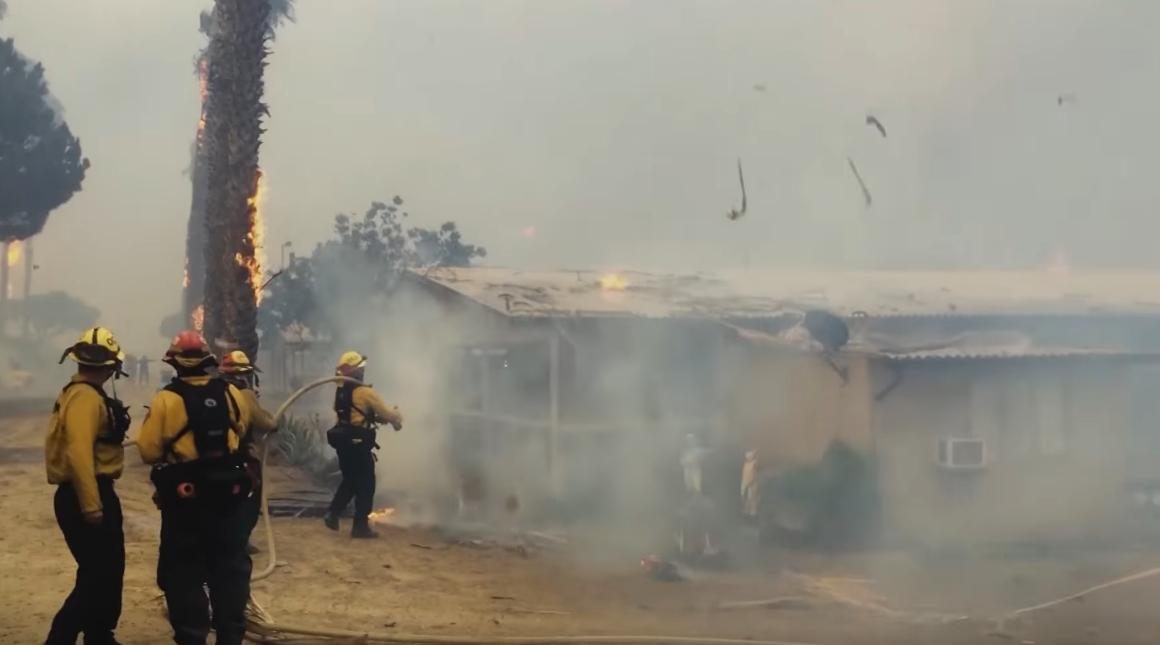
Fire: yes
Smoke: yes